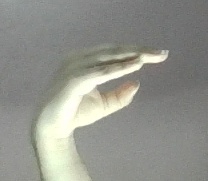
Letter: jeem